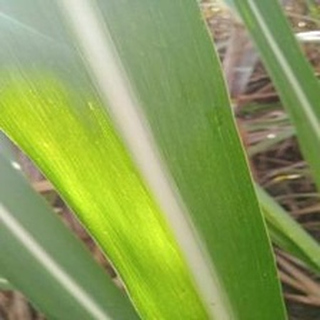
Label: healthy_sugarcane